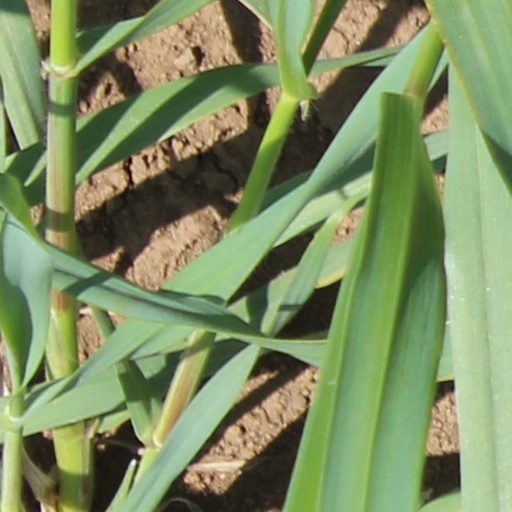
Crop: wheat